Sport in Turkey

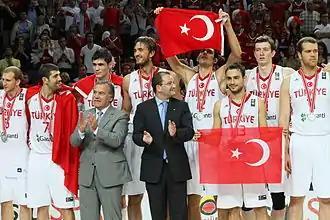
Turkey won the silver medal at the 2010 FIBA World Championship.

Turkey has risen to prominence in a number of sporting areas in recent decades. Football has seen a rapid transformation earning it third place in the coveted 2002 FIFA World Cup. Its domestic teams are dominated by Beşiktaş, Fenerbahçe, and Galatasaray. Of these, Fenerbahçe's European triumph came in the now defunct Balkans Cup in 1968. Galatasaray has seen success after the 1990s, winning the 2000 UEFA Cup and UEFA Super Cup. In recent years, Turkey has exported many of its players into top foreign teams, including Internazionale, FC Barcelona, Parma, Milan, and Bayern Munich, among others. As well as sending players abroad, the Turkish league has also attracted players into Turkey. World class players such as Radomir Antić, Toni Schumacher, Gheorghe Hagi, Giga Popescu, Cláudio Taffarel, Mário Jardel, Óscar Córdoba, Frank de Boer, Pierre van Hooijdonk, John Carew, Alex, Franck Ribéry, Nicolas Anelka, Mateja Kežman, Roberto Carlos, Milan Baroš, Harry Kewell, Dani Güiza, Giovani dos Santos, Guti, Quaresma, Hugo Almeida, Dirk Kuyt, Didier Drogba, Wesley Sneijder, Robin van Persie, Mario Gómez and many more have played at some point or continue to play in Turkey.